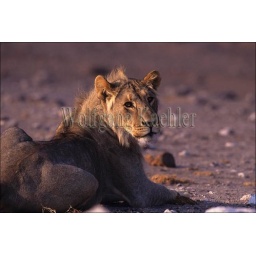
Africa, namibia, etosha national park, young male lion near waterhole